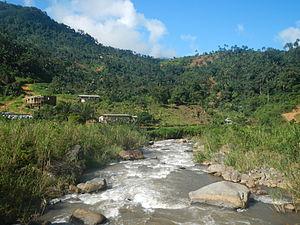
Wabane est une commune du Cameroun située dans la région du Sud-Ouest et le département du Lebialem.